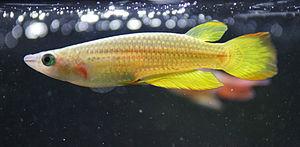
Le genre Aplocheilus regroupe plusieurs espèces de poissons asiatiques de la famille des Aplocheilidae. Ce sont des poissons d'eau douce mais certaines espèces acceptent l'eau saumâtre. A. dayi et A. werneri sont endémiques du Sri Lanka. L'ancienne orthographe de ce genre était Haplochilus, non valide aujourd'hui.
La famille des Aplocheilidae regroupe seulement 2 genres de poissons. Cette famille appartient à l'ordre des Cyprinodontiformes.
Aplocheiloidei est un sous-ordre de poissons cyprinodontiformes.